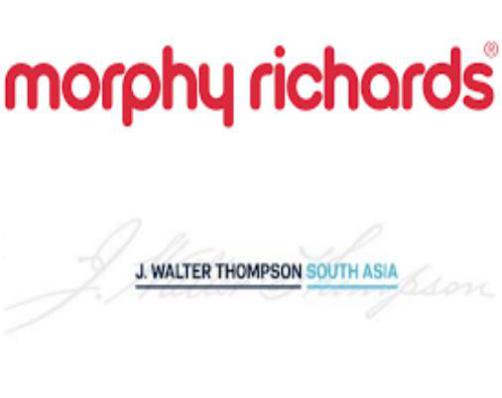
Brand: morphy richards
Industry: Necessities